Reichsgau Sudetenland

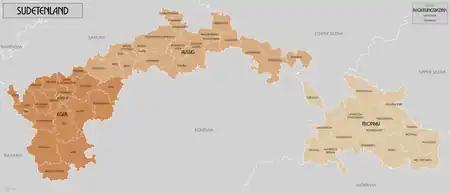
Administrative divisions

In the course of the German occupation of Czechoslovakia, on 30 September 1938 the Heads of Government of the United Kingdom, France, Italy, and Germany signed the Munich Agreement, which enforced the cession of the "Sudetenland" to Germany. Czechoslovak representatives were not invited. On 1 October, invading Wehrmacht forces occupied the territory. The new Czechoslovak-German borders were officially fixed in a treaty on 21 November 1938. In consequence, the Czechoslovak Republic lost about one third of its population, its most important industrial area, and also its extended border fortifications.